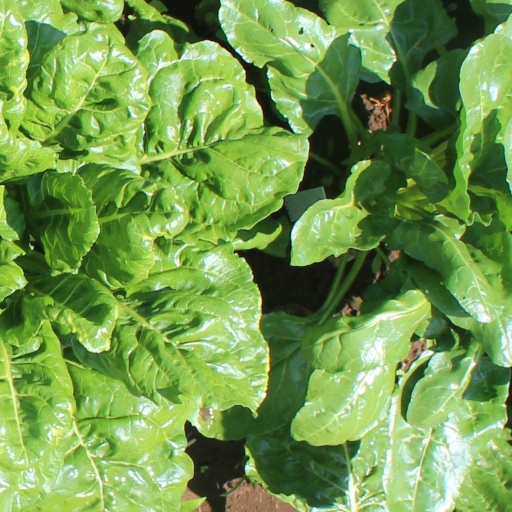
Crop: sugar beet